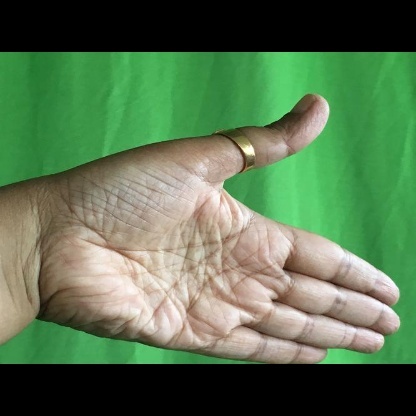
Mudra: Ardhachandran